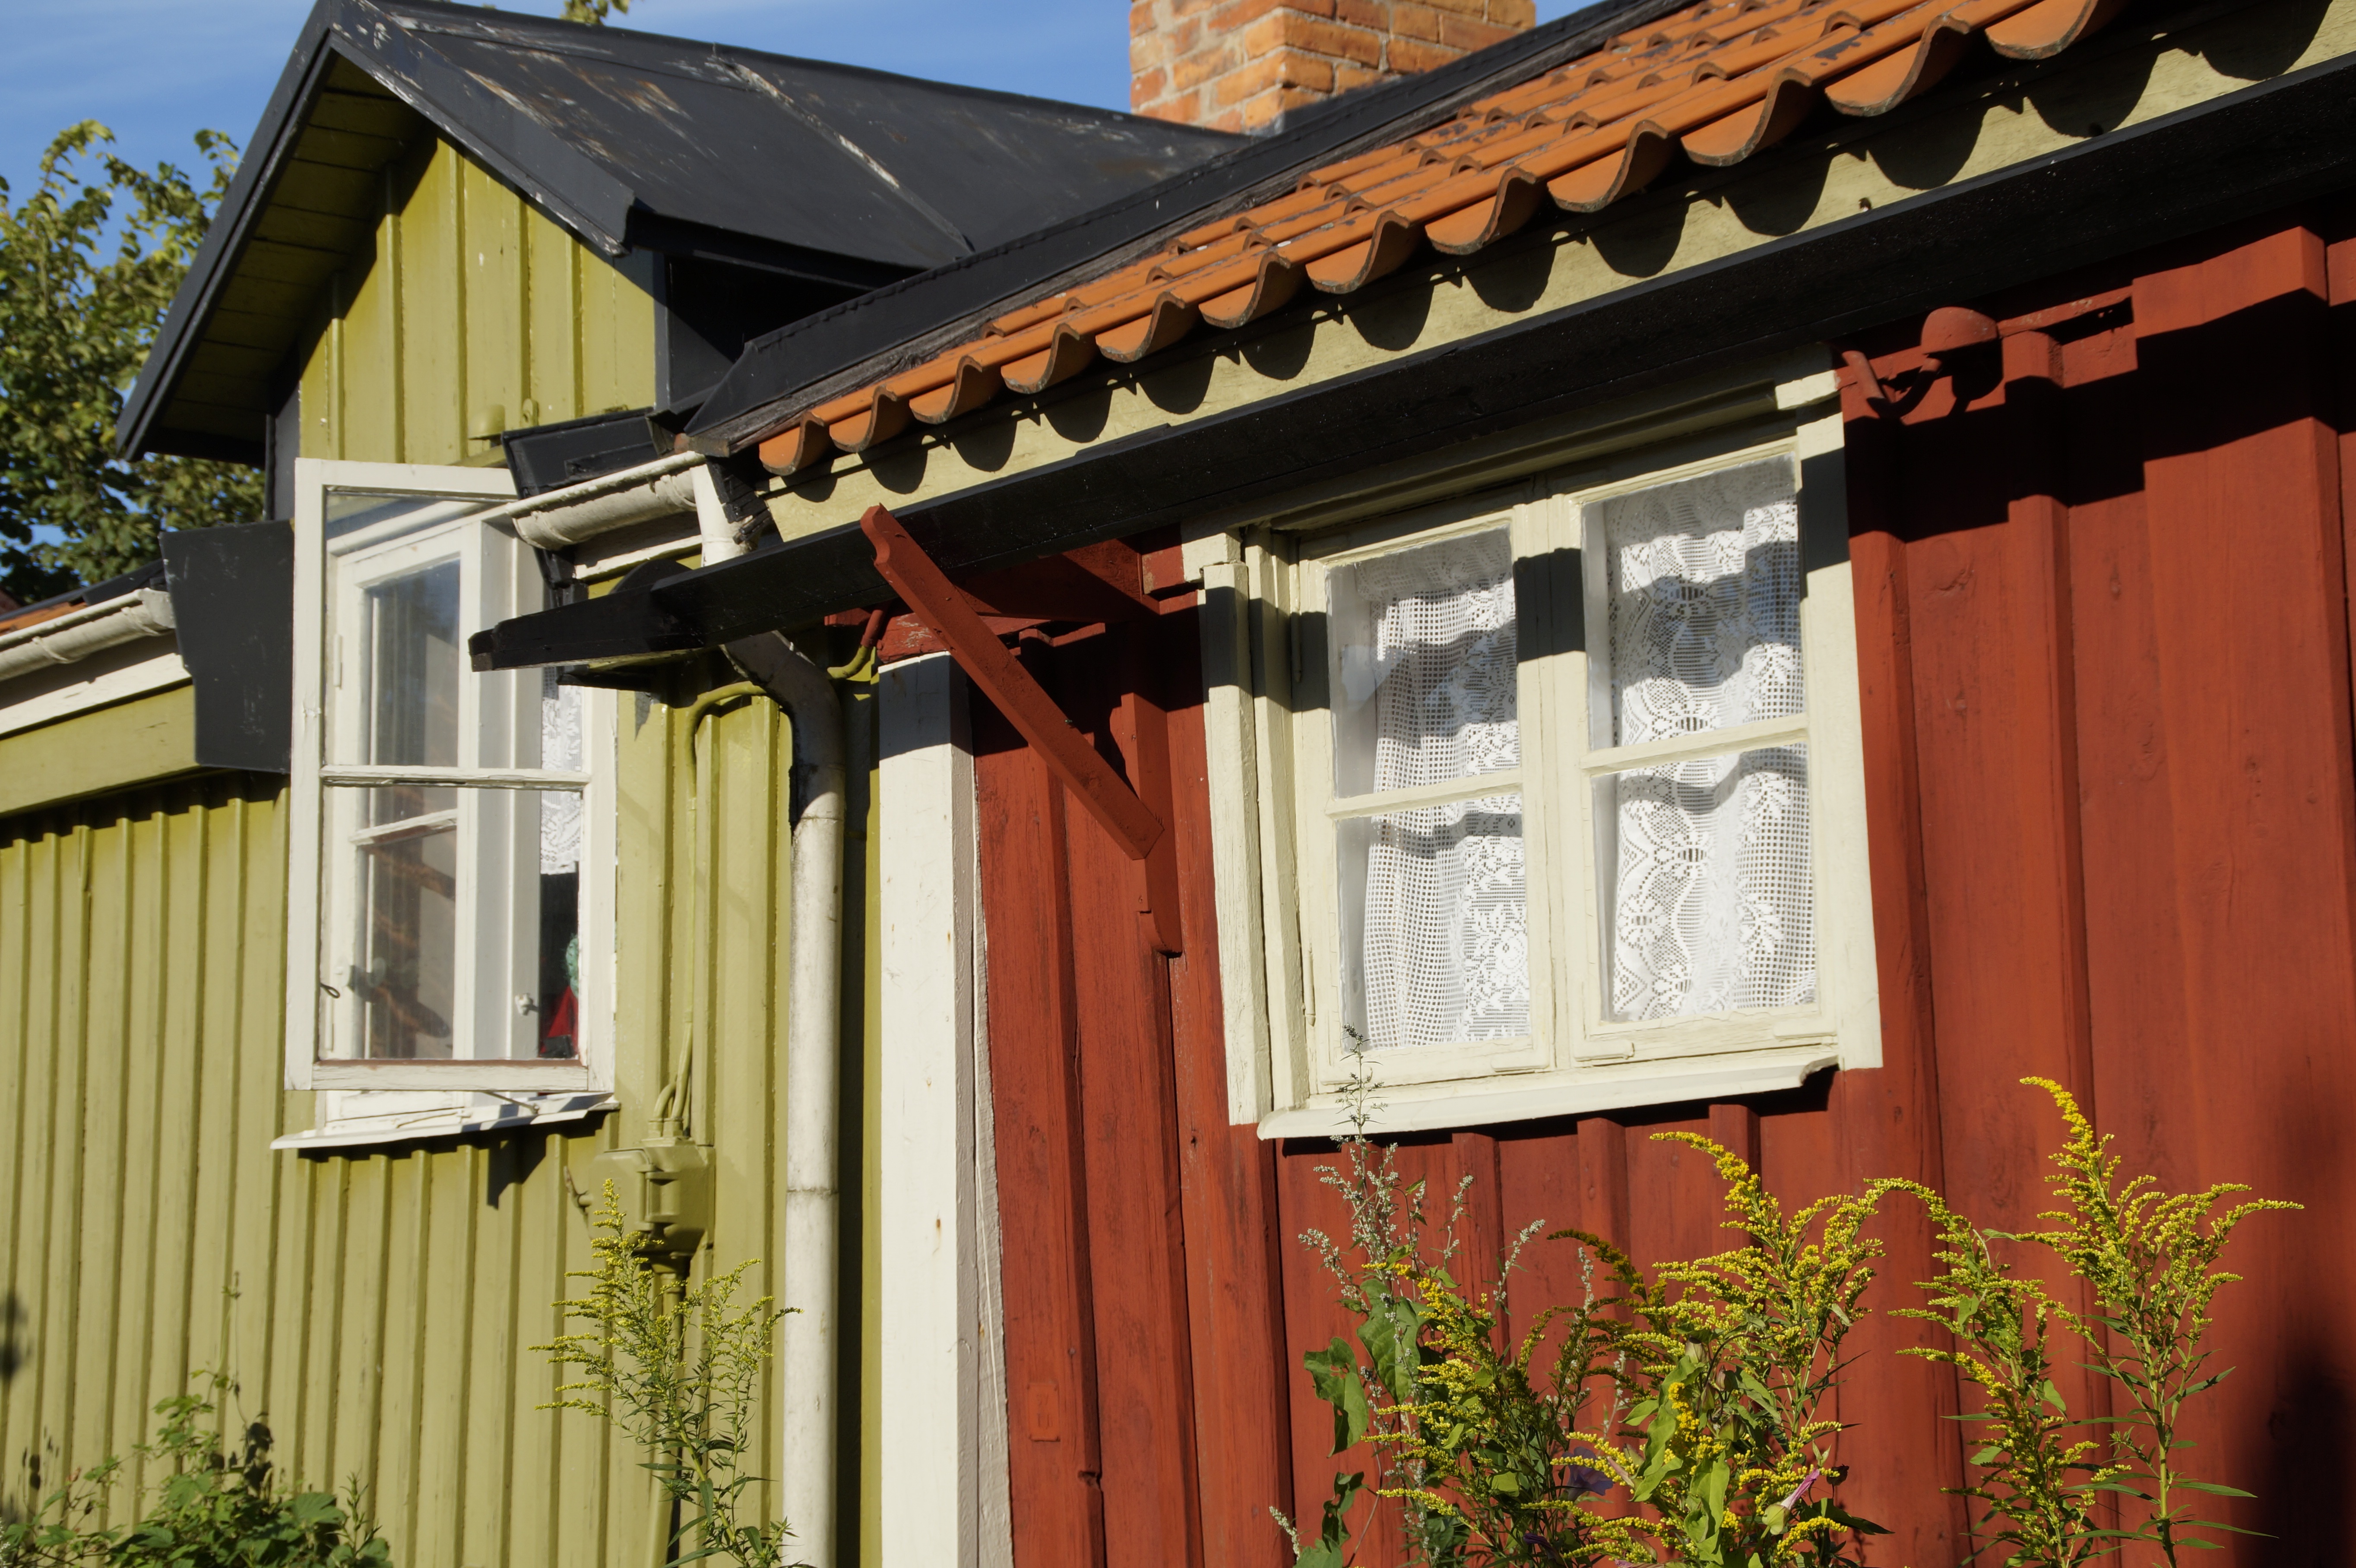
architecture, house, window, building, city, home, porch, summer, cottage, facade, nostalgia, interior design, old town, homes, sweden, shrine, estate, historically, friendly, swedish, facades, smaland, road train, wooden houses, outdoor structure, vimmerby